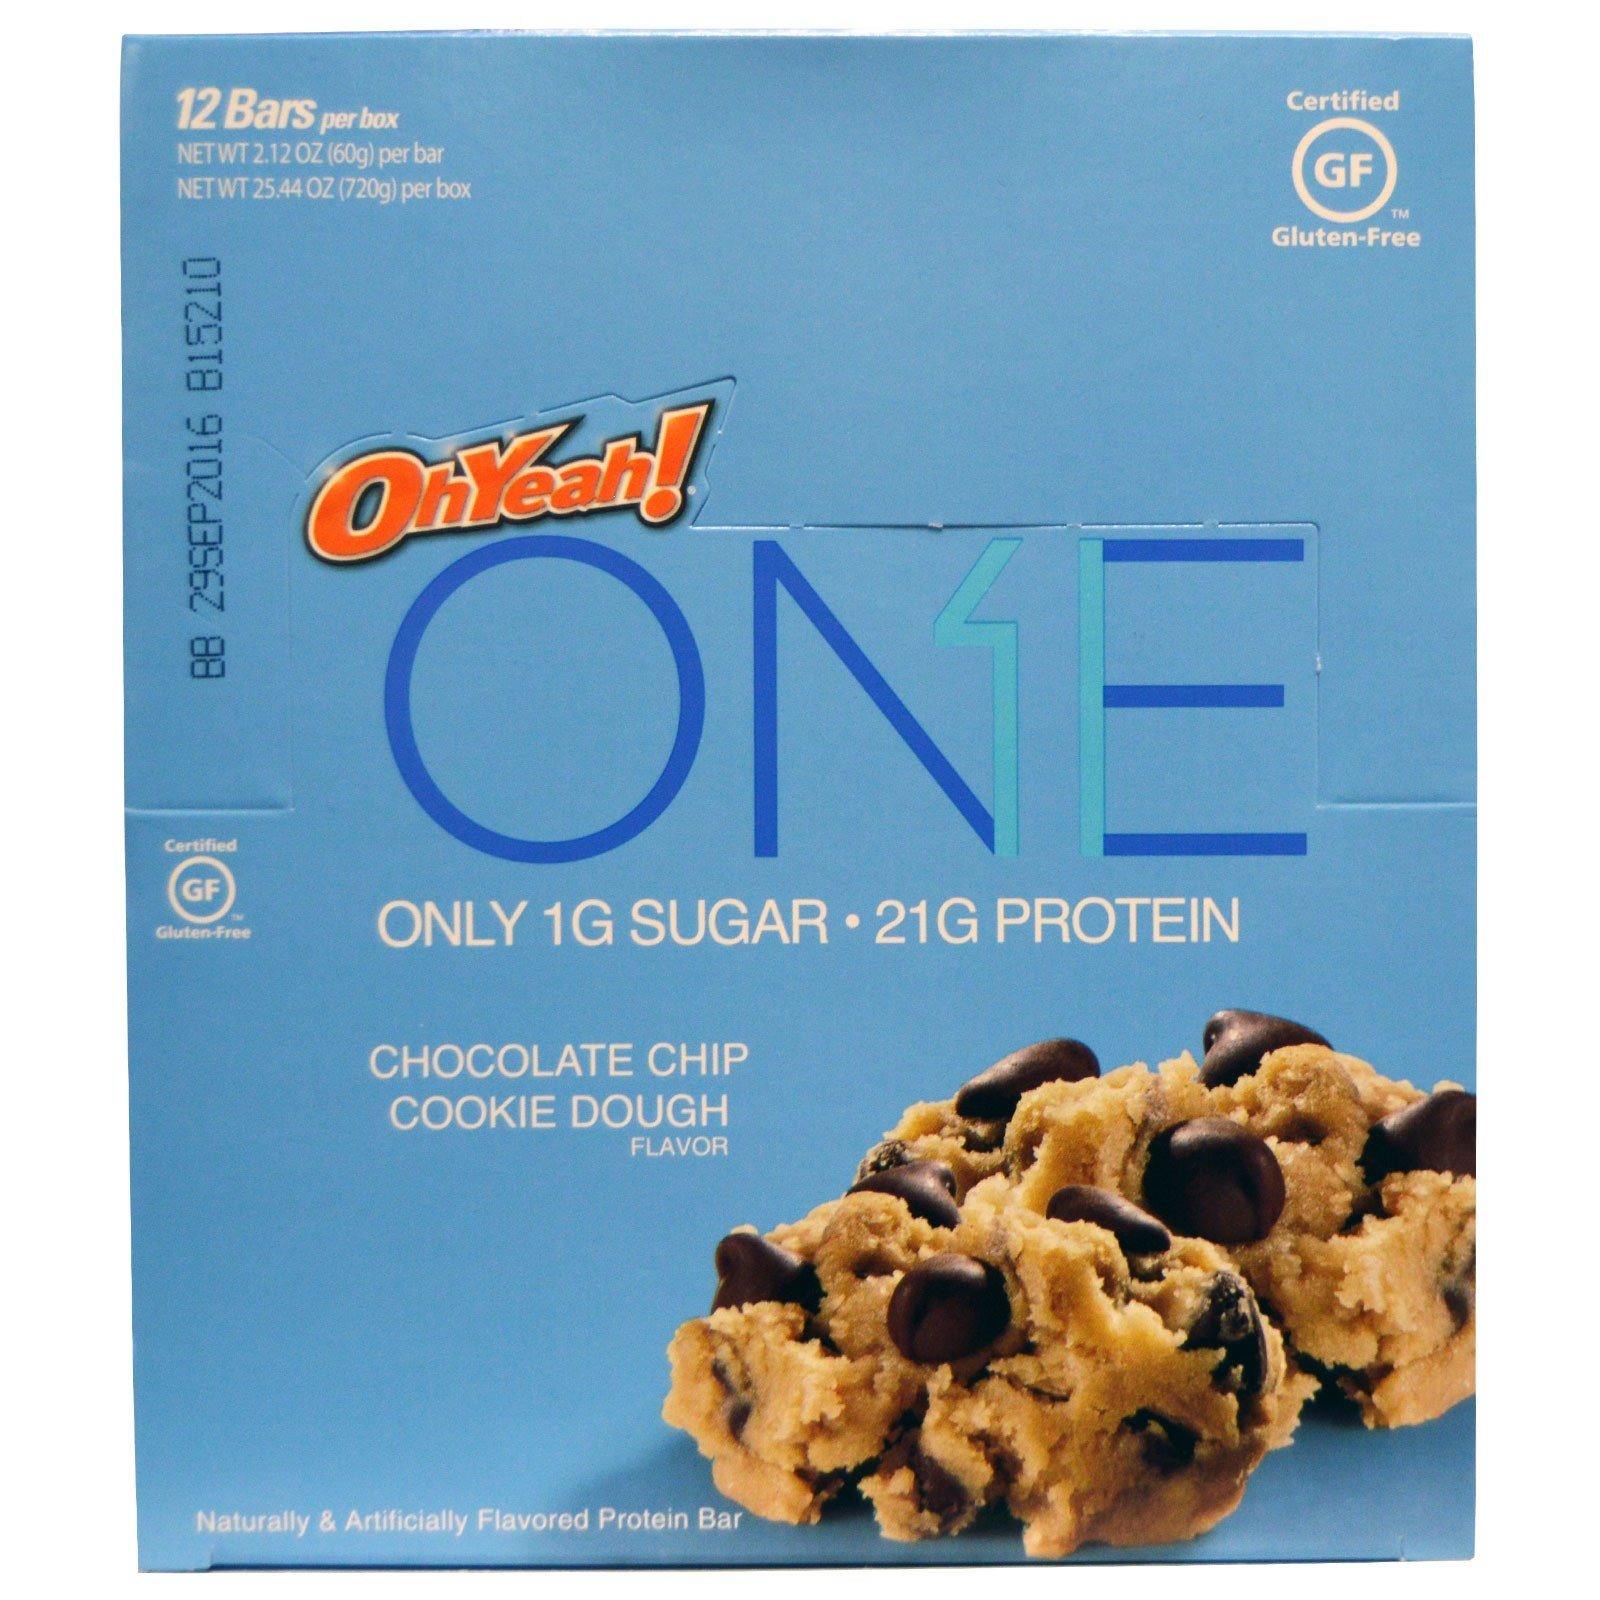
Item Name: One Chocolate Chip Cookie Dough Bar, 2.12 Ounce - 12 count per pack - 6 packs per case.
Bullet Point: Country of Origin: United States
Product Description: Features: Get your fingers out of the mixing bowl and onto something guilt-free: This ONE Chocolate Chip Cookie Dough protein bar has the uncooked taste you love, loaded with 20 grams of protein and just 1 gram of sugar. So get out and turn up the heat with this after workout snack, whether youre powering a run or running a team in power suits. Youve earned the right to sneak a little taste of cookie dough with this guilt-free snack bar.
Value: 72.0
Unit: Count

Price: 195.33